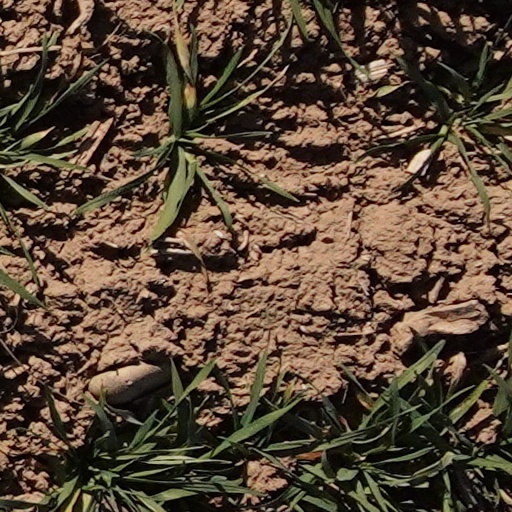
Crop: wheat